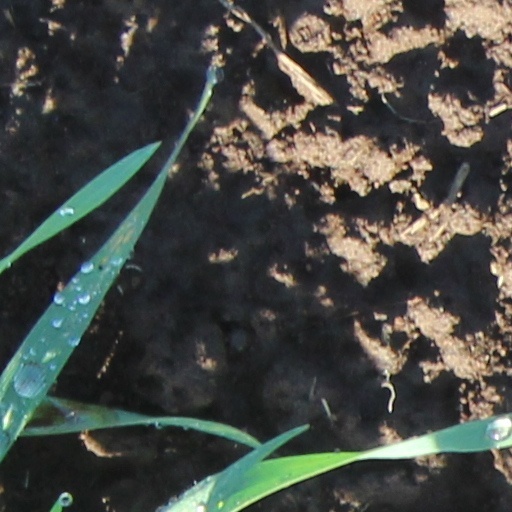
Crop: wheat